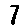
Label: 7